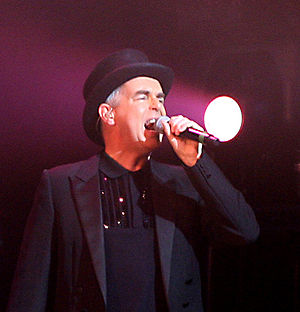
Neil Tennant
Neil Tennant under en Pet Shop Boys koncert i Boston, 2006
Neil Francis Tennant er en engelsk musiker, sanger og sangskriver, der sammen med Chris Lowe dannede synthpop-duoen Pet Shop Boys i 1981.